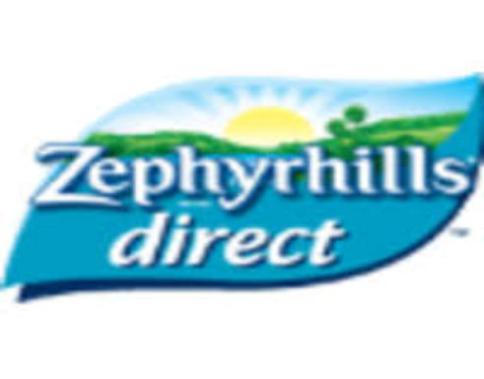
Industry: Food